Spanish frigate Navas de Tolosa

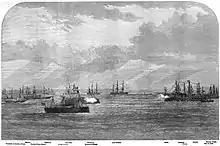
"The Civil War in Spain, the Battle of Escombrera, a naval battle off Carthagena." Illustration of the Battle of Portmán for "The Illustrated London News" on 1 November 1873. "Navas de Tolosa" is ninth from left.

"Méndez Núñez" opened fire on "Almansa" and "Vitoria" at very long range at 12:19, and most of the shots did not cover even half the distance to her targets, but she then closed with "Carmen", and "Méndez Núñez" and "Carmen" scored hits on one another. "Méndez Núñez" then responded to an order to come to the assistance of "Numancia", which was fleeing toward Cartagena with "Vitoria" in hot pursuit. "Navas de Tolosa", "Almansa", and "Carmen" were steering toward Cartagena in the wake of "Numancia" and "Vitoria", putting them on a converging course with "Méndez Núñez". They exchanged fire with "Méndez Núñez" at very long range, but most of the shots were wild and neither side suffered damage. "Méndez Núñez" and "Numancia" both reached safety in Cartagena's harbor under cover of the guns of the coastal forts. Meanwhile, "Tetuán" exchanged fire with "Vitoria", then engaged "Almansa", "Carmen", and "Navas de Tolosa" and appeared to hit "Almansa" six times without receiving any damage in return. Passing "Almansa", "Carmen", and "Navas de Tolosa", "Tetuán" steamed toward "Diana", but upon discovering that the other Cantonal ships had fled, she turned around off Cape Negreti and slowly steamed back towards Cartagena, again engaging in succession "Carmen", "Almansa", and "Navas de Tolosa". After a close-range exchange of fire with "Vitoria", "Tetuán" gained the safety of the harbor, as did "Despertador del Cantón".